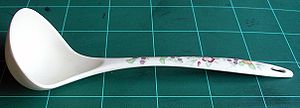
Melaminplast / Anvendelser
En melaminplast grydeske.
Melaminplast, melaminharpiks eller melaminformaldehyd er en hård plast lavet af melamin og formaldehyd ved polymerisation. Melaminplast blev først opdaget af William F. Talbot.